Janata Dal

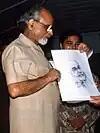
I. K. Gujral

Its second spell of power began in 1996, when the Janata Dal-led United Front coalition came to power, with outside support from the congress under Sitaram Kesri, choosing H. D. Deve Gowda as their prime minister. The Congress withdrew their support in less than a year, after the H. D. Deve Gowda Government restarted probing the corruption cases against a lot of Congress leaders, hoping to gain power with the support of various United Front constituent groups, and I. K. Gujral became the next prime minister. His government too fell in a few months, and in February 1998, the Janata Dal-led coalition lost power to the Bharatiya Janata Party in general elections.